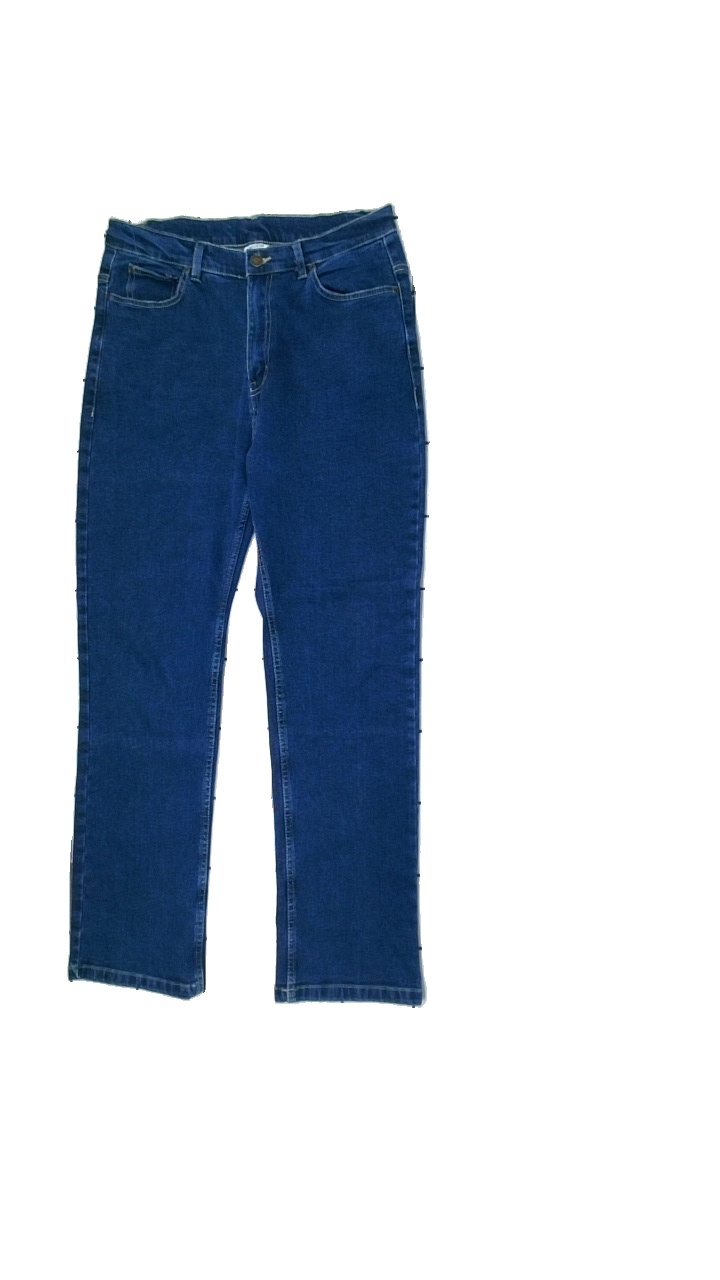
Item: Jeans (Ladies)
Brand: Missing
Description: Blue jeans
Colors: Blue
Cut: Regular
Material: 70% Cotton 30% Viscose
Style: Denim
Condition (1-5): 5
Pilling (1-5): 5
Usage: Reuse
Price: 50-100